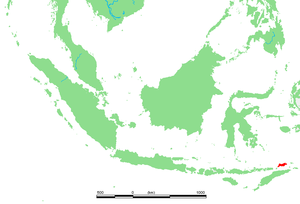
Alor est l'île la plus orientale des petites îles de la Sonde.